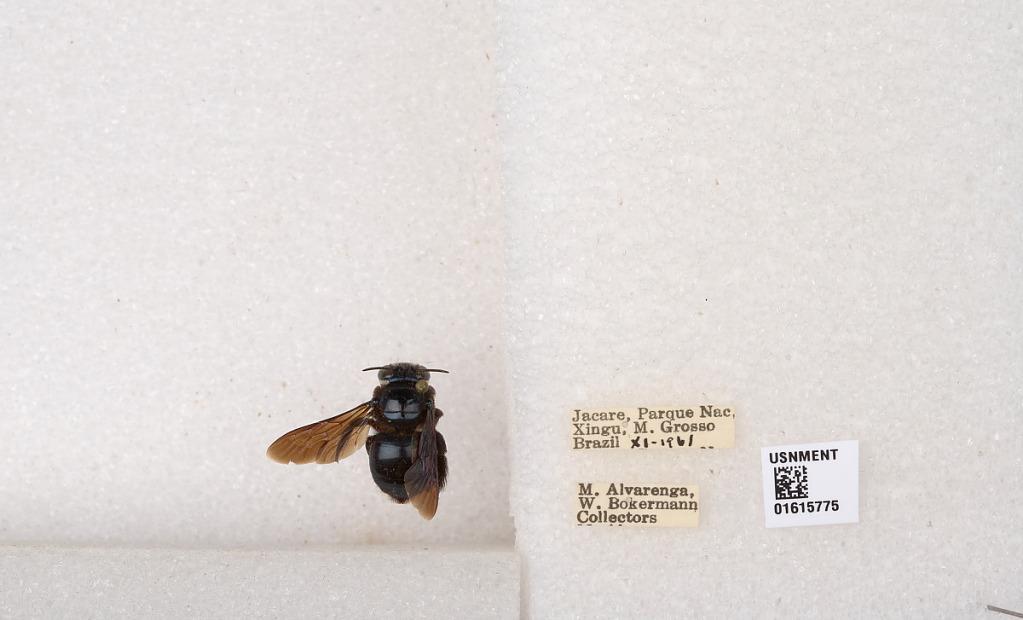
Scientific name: Xylocopa (Schonnherria) muscaria (Fabricius)
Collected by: M. Alvarenga & W. Bokermann
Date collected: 1961-11-1
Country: Brazil
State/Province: Mato Grosso
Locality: Jacare, Parque Nac. Xingu